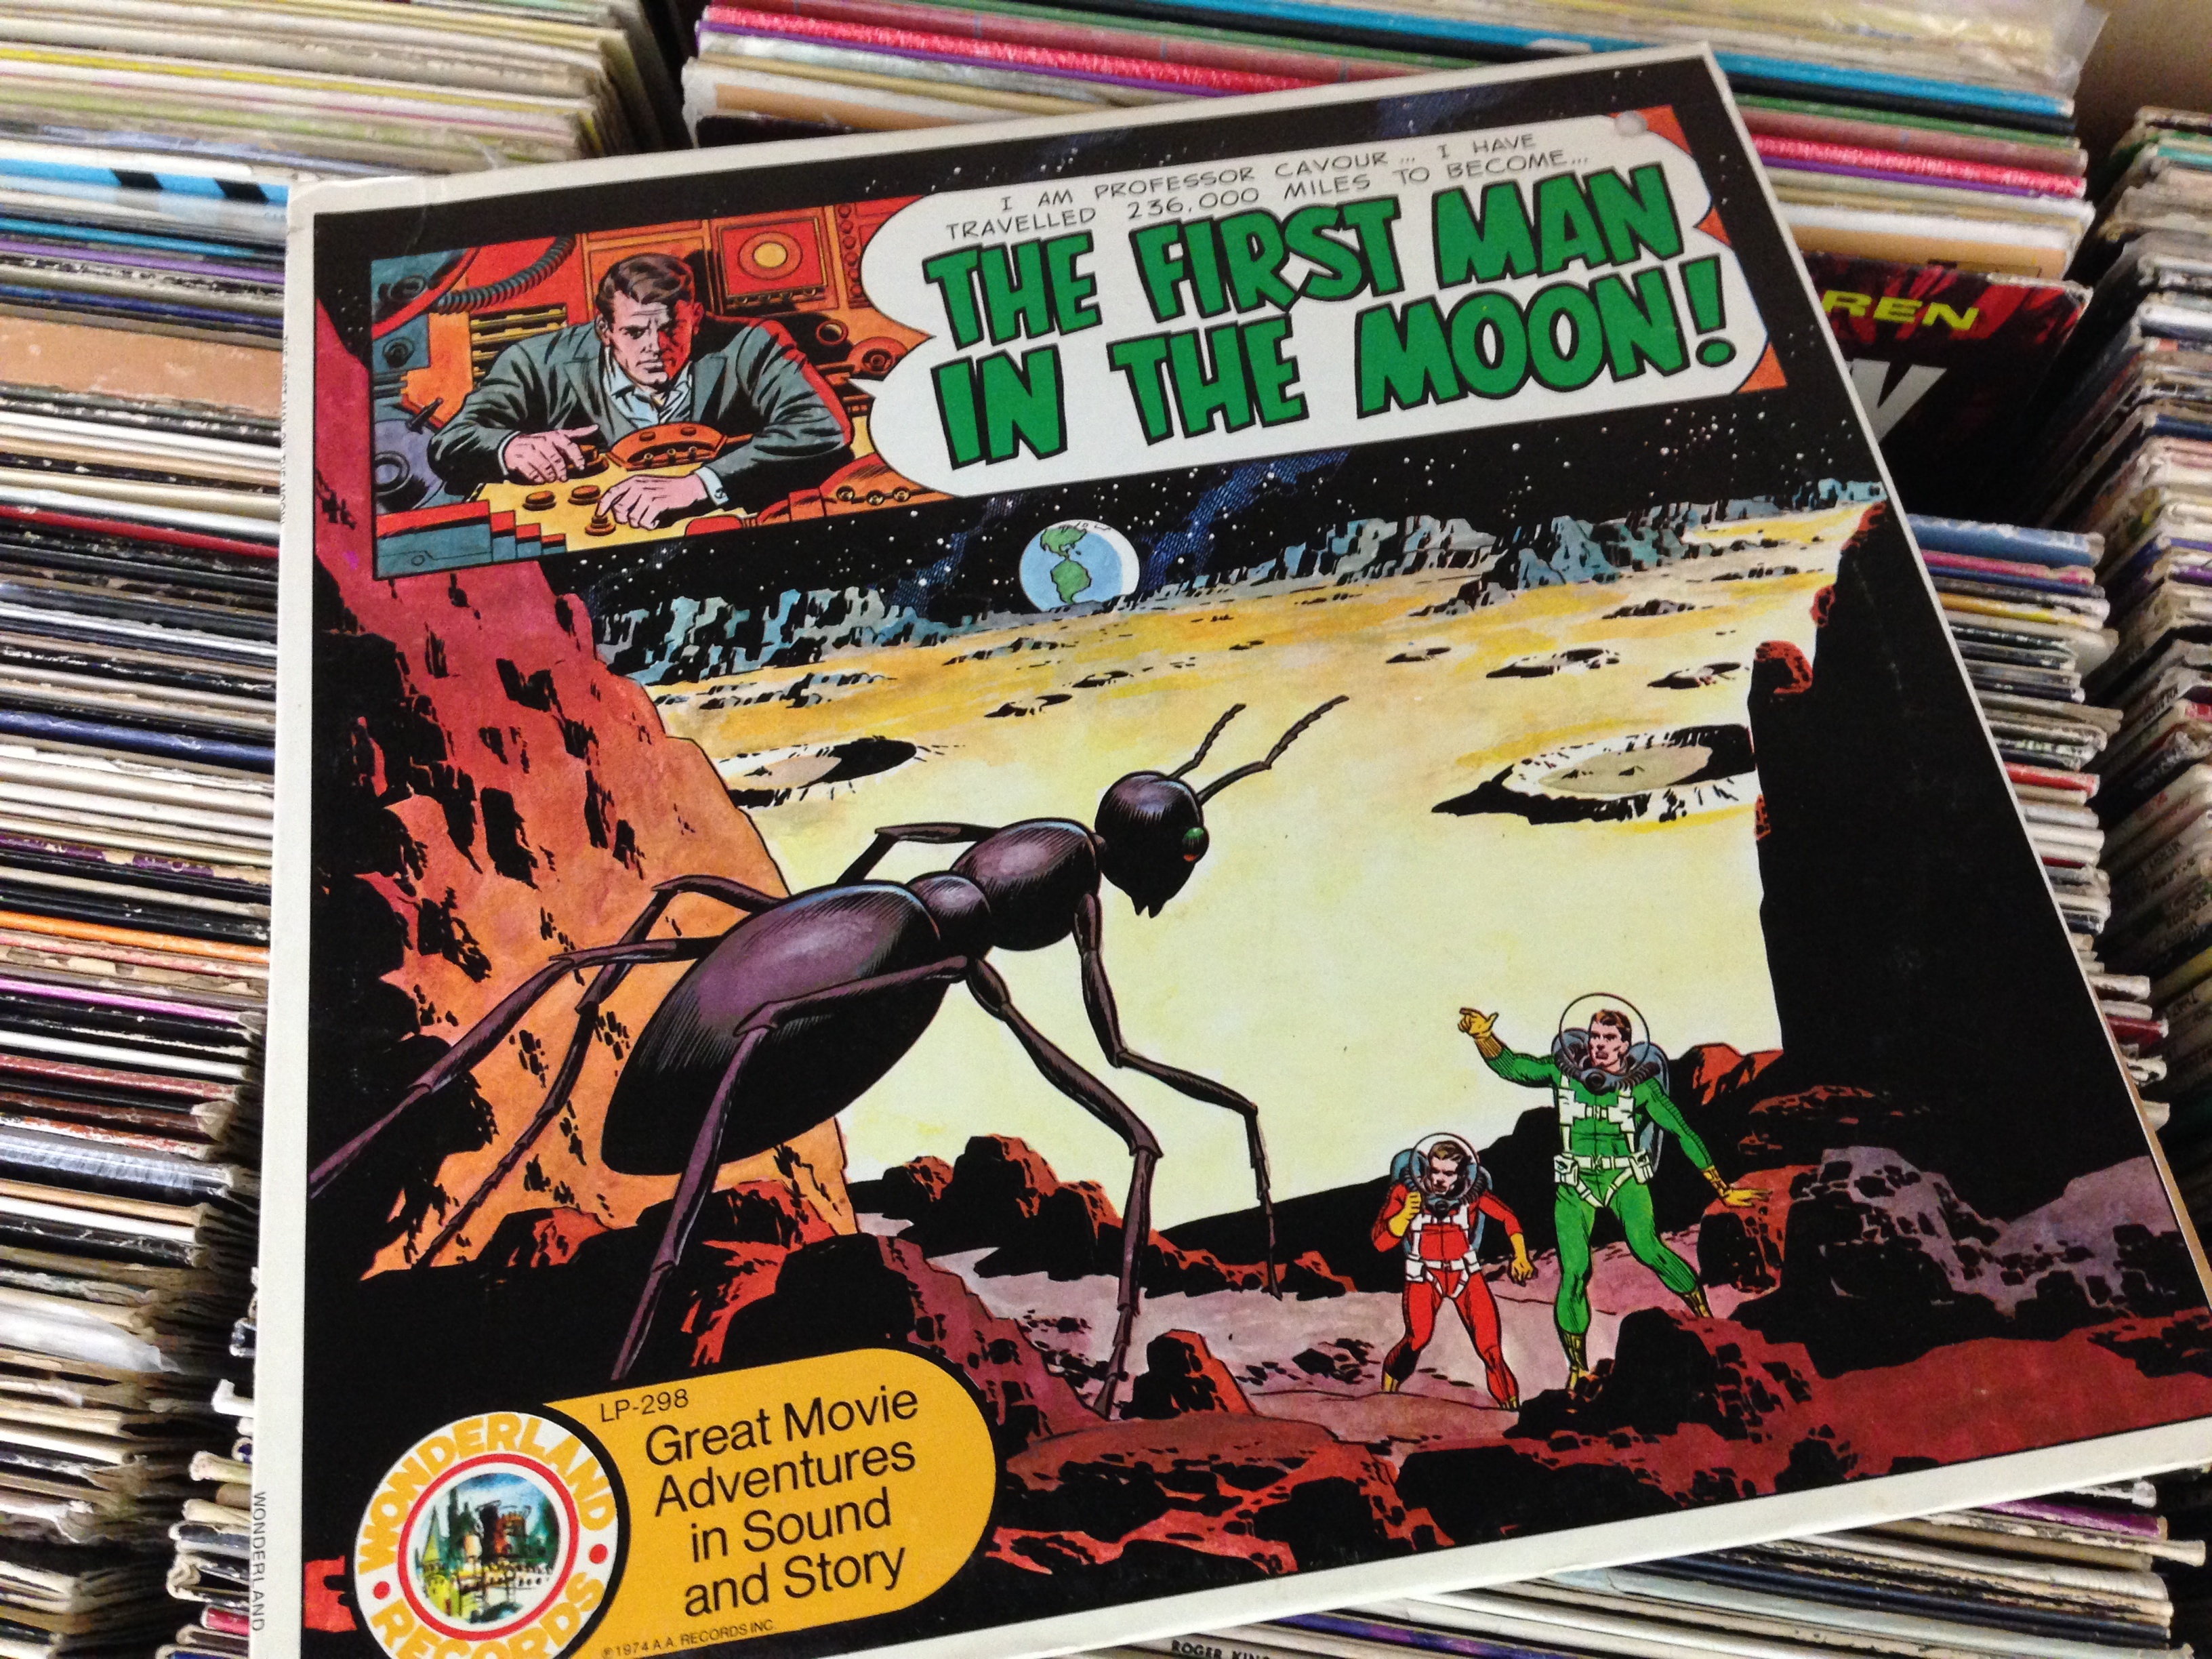
book, advertising, art, fiction, poster, comics, comic book